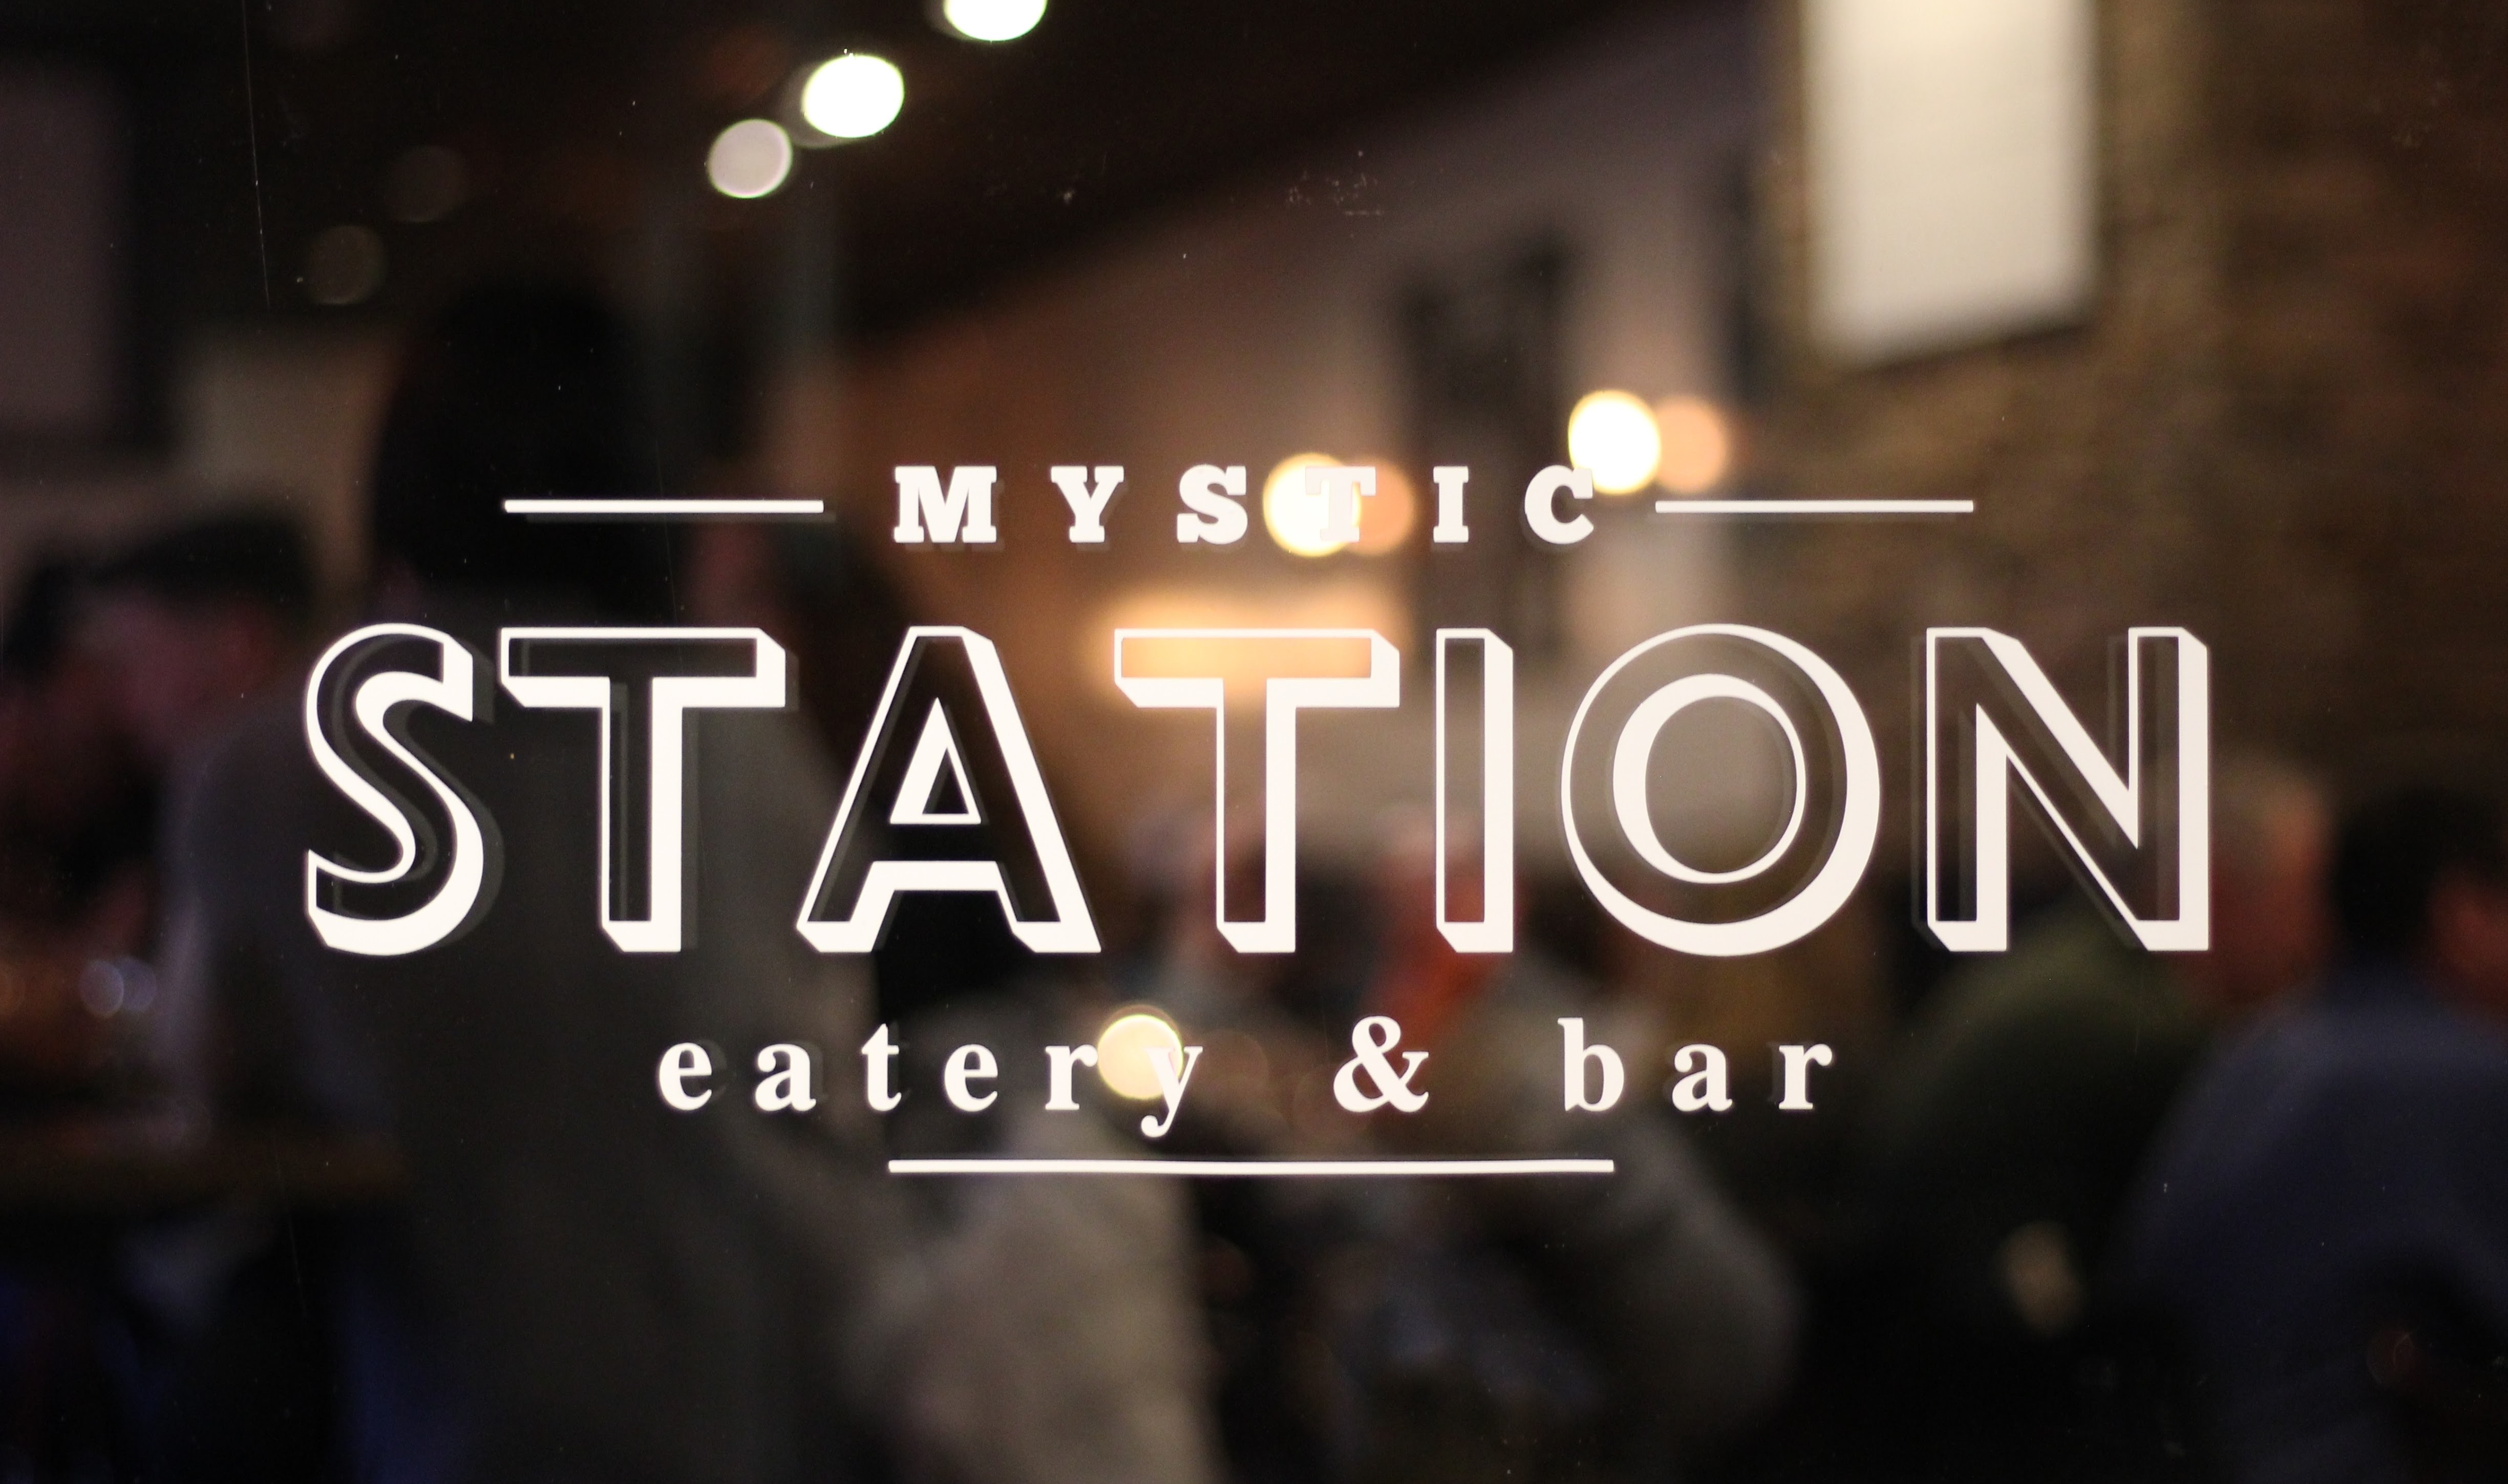
brand, font